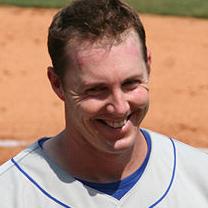
Age: 35